South Marion Street Parkway

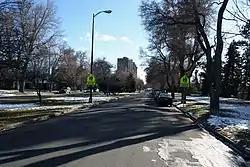
The South Marion Street Parkway looking south

South Marion Street Parkway is a historic parkway in Denver, Colorado. It was listed on the National Register of Historic Places in 1986 as part of a set of listings commemorating Denver's Park and Parkway System.